Siamese–Vietnamese War (1833–1834)

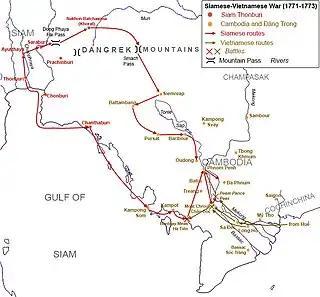
Siamese invasion of Cambodia and Hà Tiên in 1771 and Vietnamese counter-offensives in 1772.

Since the eventual end of Khmer empire in the fifteenth century, post-Angkorian Cambodia had been more or less under aggression by neighboring Siamese Ayutthaya kingdom. In the seventeenth century, Vietnam, led by the Nguyen Lords of Đàng Trong, expanded to the south into Mekong delta of Cochinchina, which had been Cambodian territories, in the process known as "Nam tiến". Nguyen Lords exerted influence over Cambodia, bringing them into conflicts with Siam who also sought to control Cambodia. Dynastic factional conflicts in Cambodia aggravated the issue as rival princely candidates usually sought supports from either Siam or Vietnam in their claims to Cambodian throne. In 1771, Siamese King Taksin of Thonburi sent troops to invade Cambodia in efforts to overthrow pro-Vietnamese King Ang Ton of Cambodia and to install his pro-Siamese candidate Ang Non. Siamese invasion did not achieve goal as the Nguyen Lord Nguyễn Phúc Thuần sent Vietnamese forces to repel the Siamese from Cambodia in 1772. Tây Sơn uprising toppled the rule of the Nguyen Lord in Vietnam. With Vietnamese assistance dwindling, Ang Ton decided to reconcile with his rival Ang Non. Ang Ton abdicated in 1775 in favor of Ang Non, who became the new pro-Siamese king of Cambodia. Ang Ton soon died in 1777. Another turn of event occurred in 1778 when Chauvea Tolaha Mou, the Cambodian Prime Minister, rebelled against Ang Non with support from the Nguyen Lord Nguyễn Phúc Ánh, who was fighting the Tây Sơn at the same time. Nguyễn Phúc Ánh sent Vietnamese forces to defeat and kill Ang Non in 1779. Tolaha Mou installed Ang Eng the seven-year-old son of Ang Ton as his puppet king. Taksin was enraged as his pro-Siamese candidate was murdered by the pro-Vietnamese faction. In late 1781, Taksin sent Siamese forces under Chaophraya Chakri into Cambodia. However, a rebellion happened at home in Thonburi, prompting Chakri to broker a peace with Nguyễn Phúc Ánh in order to return to pacify political upheaval in Thonburi in 1782. Chaophraya Chakri assumed power and ascended the throne as King Rama I of Rattanakosin Kingdom, founding the Chakri dynasty of Siam.